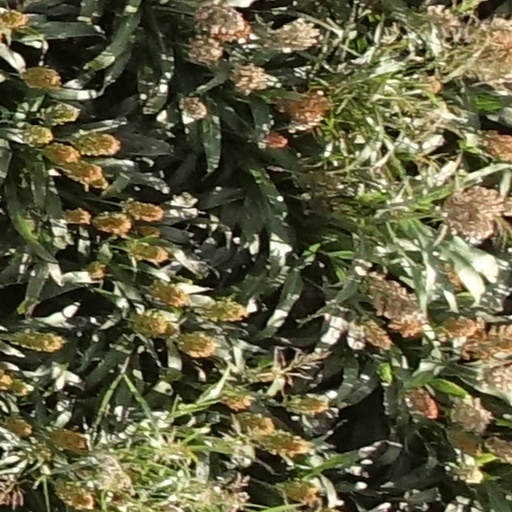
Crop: sorghum